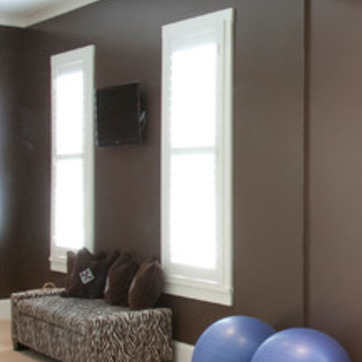
Material: mirror